Helicopter rotor

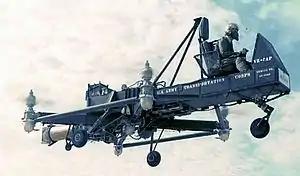
Curtiss-Wright VZ-7

Twin rotors turn in opposite directions to counteract the torque effect on the aircraft without relying on an antitorque tail rotor. This lets the aircraft apply the power that would have driven a tail rotor to the main rotors, increasing lifting capacity. Primarily, three common configurations use the counterrotating effect on rotorcraft. "Tandem rotors" are two rotors—one mounted behind the other. "Coaxial rotors" are two rotors mounted one above the other on the same axis. "Intermeshing rotors" are two rotors mounted close to each other at a sufficient angle to let the rotors intermesh over the top of the aircraft. Another configuration—found on tiltrotors and some early helicopters—is called transverse rotors, where a pair of rotors are mounted at each end of a wing-type structure or outrigger.